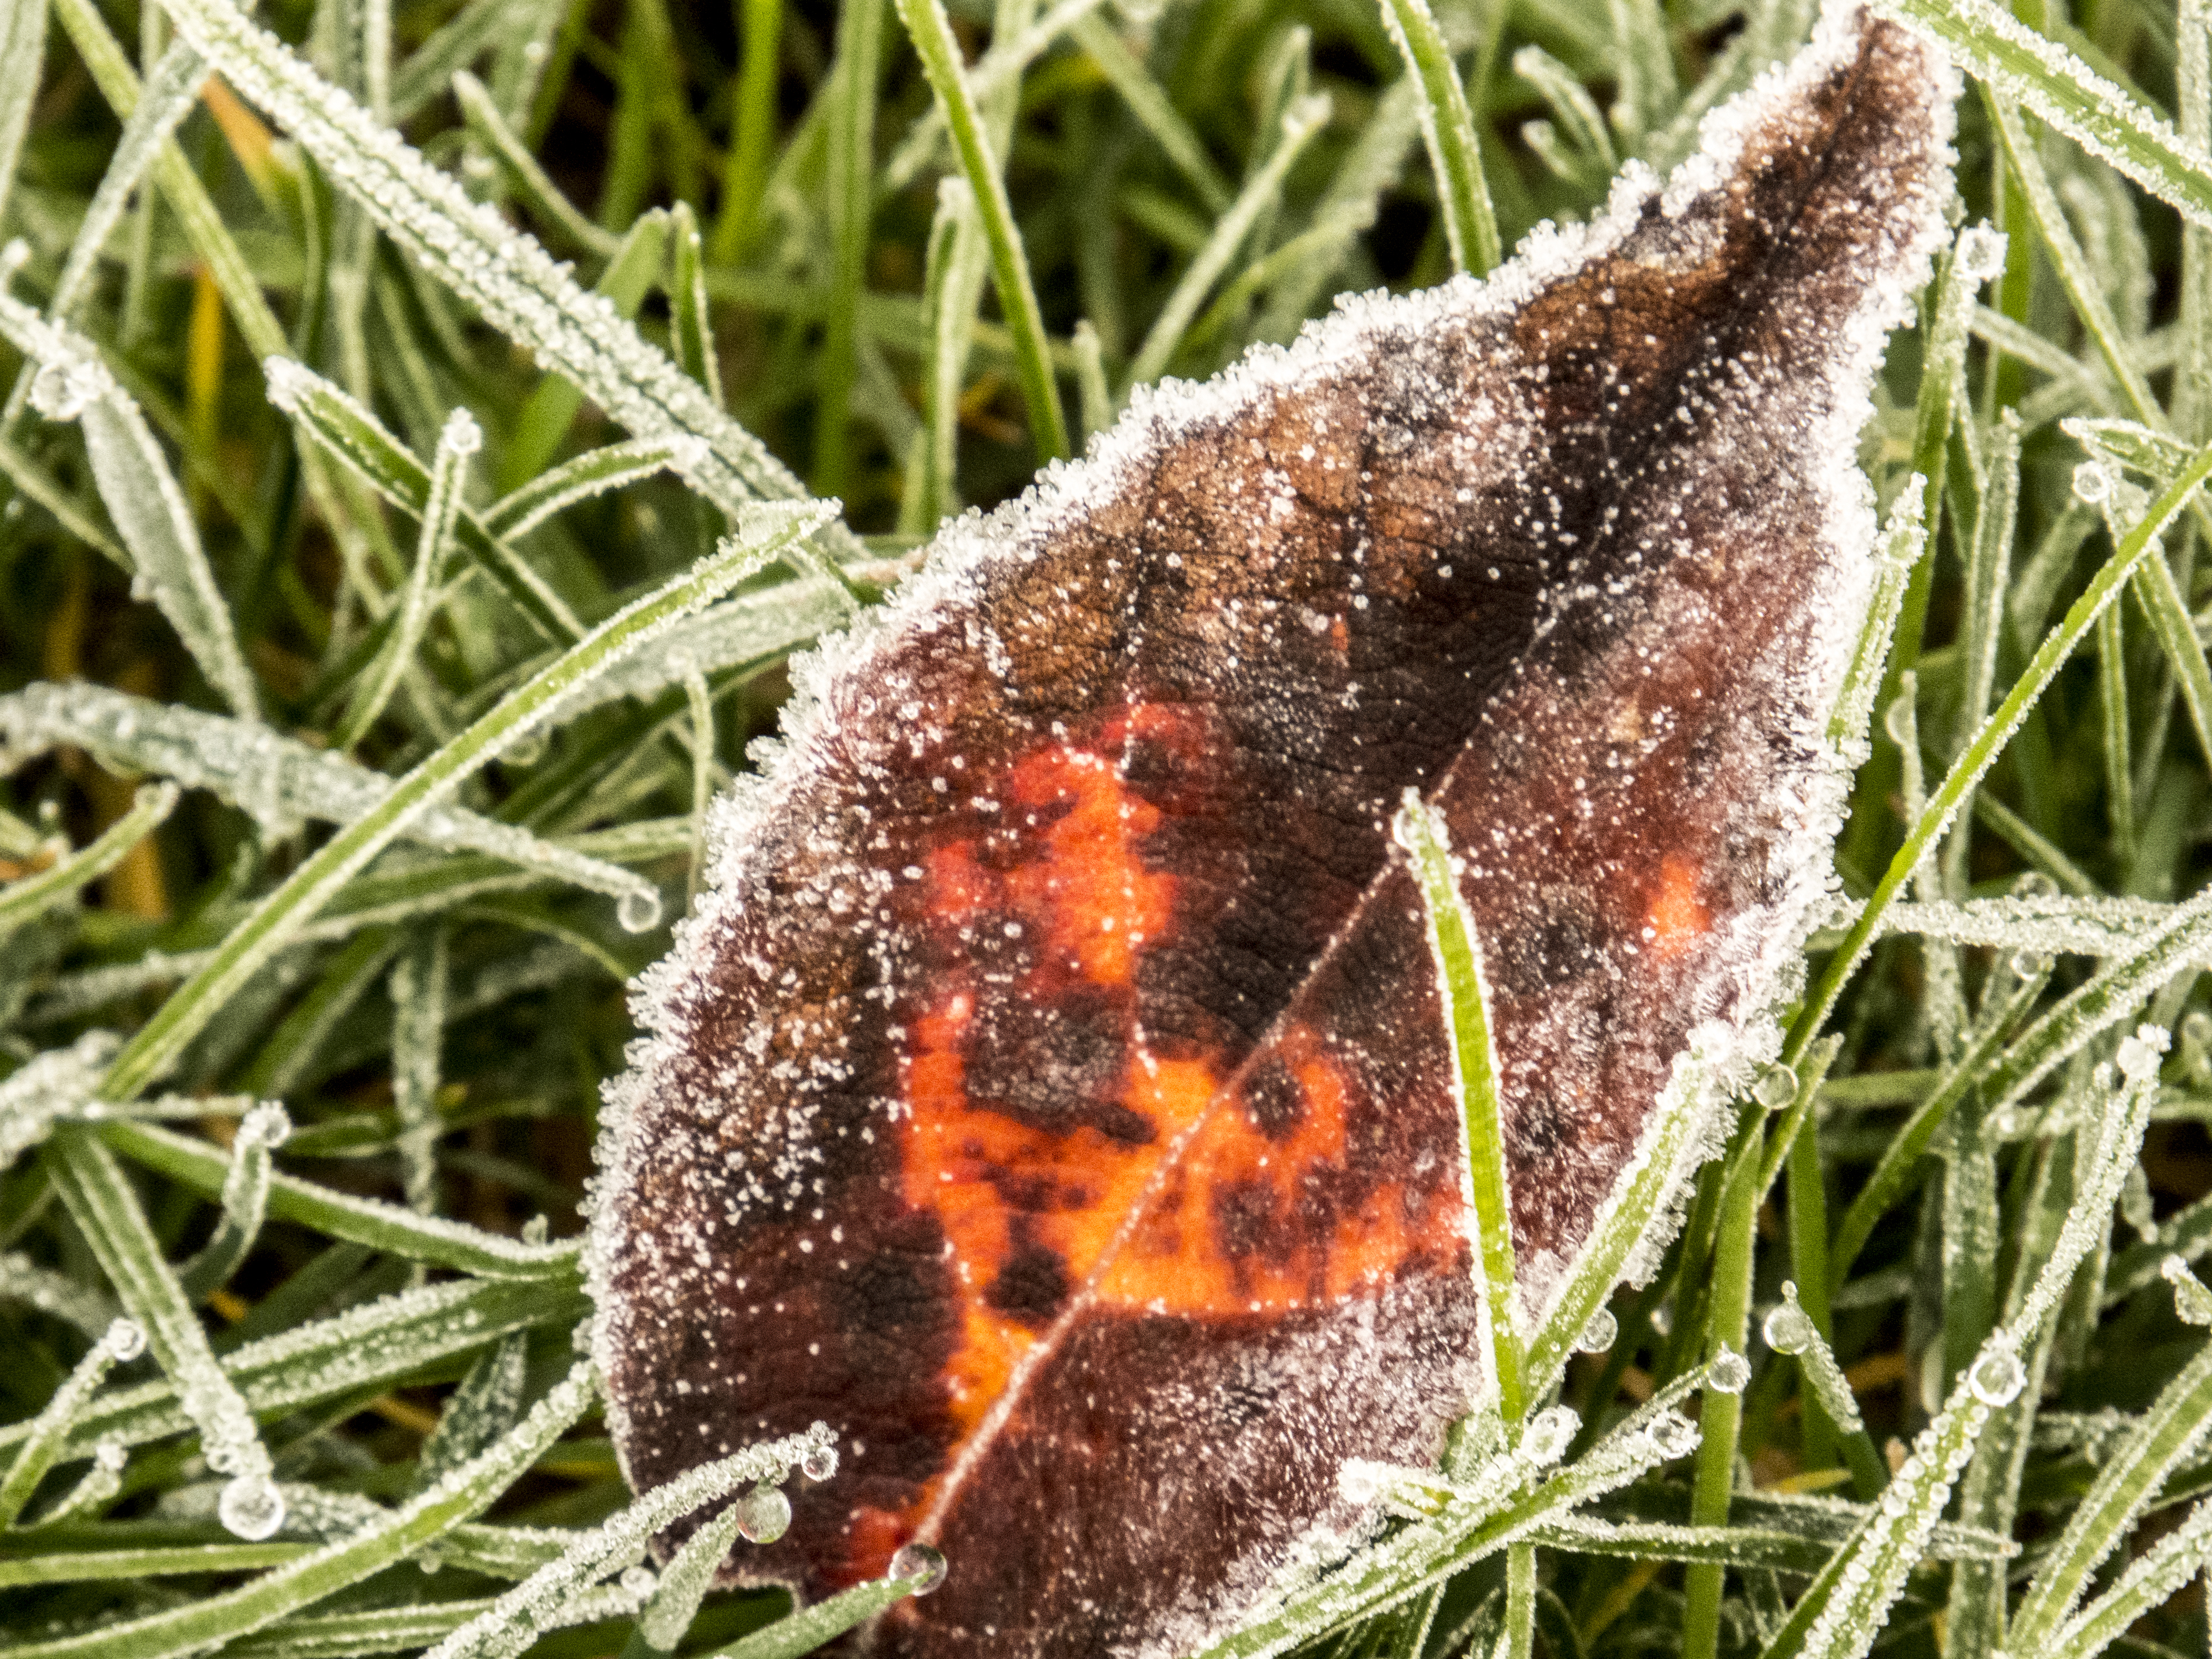
nature, grass, lawn, leaf, flower, wildlife, insect, moth, butterfly, flora, fauna, invertebrate, close up, uk, peterborough, macro photography, moths and butterflies